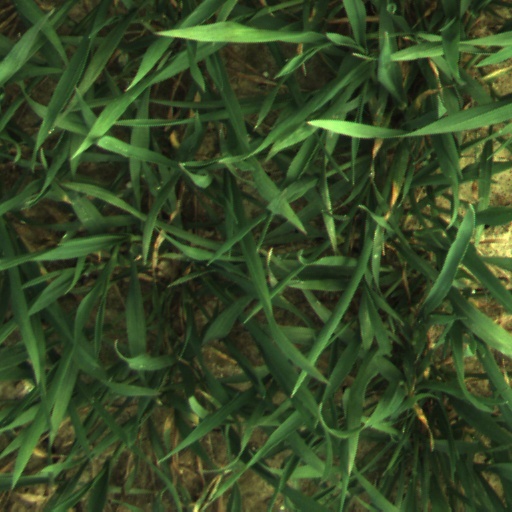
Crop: wheat